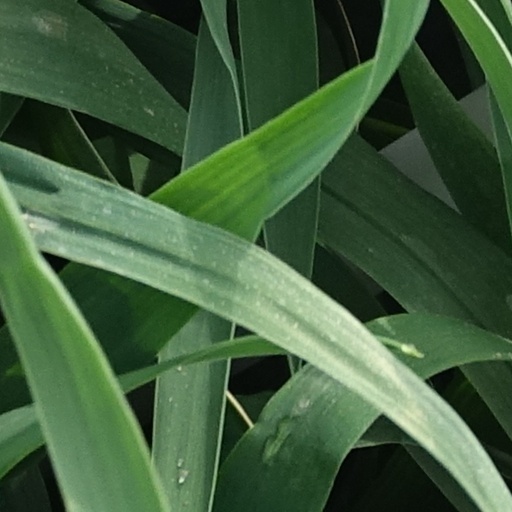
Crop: wheat